Bolívar (TV series)

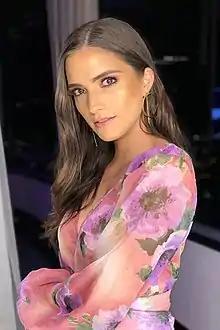
Shany Nadan has received honors in her home country for her depiction of Manuela Sáenz; both are Ecuadorian

The public response to the show was seen as very positive in Latin America, but it was not as well appreciated in the United States; "Semana" suggests that this is because of the 60-episode format that is unfamiliar to many of these viewers and seen as too long. However, Abreu thinks that the show was relatively popular worldwide based on his own measurement scale, saying that he is "full of pride" that "on Wikipedia, the first month it aired, it [Bolívar] was among the most searched words".